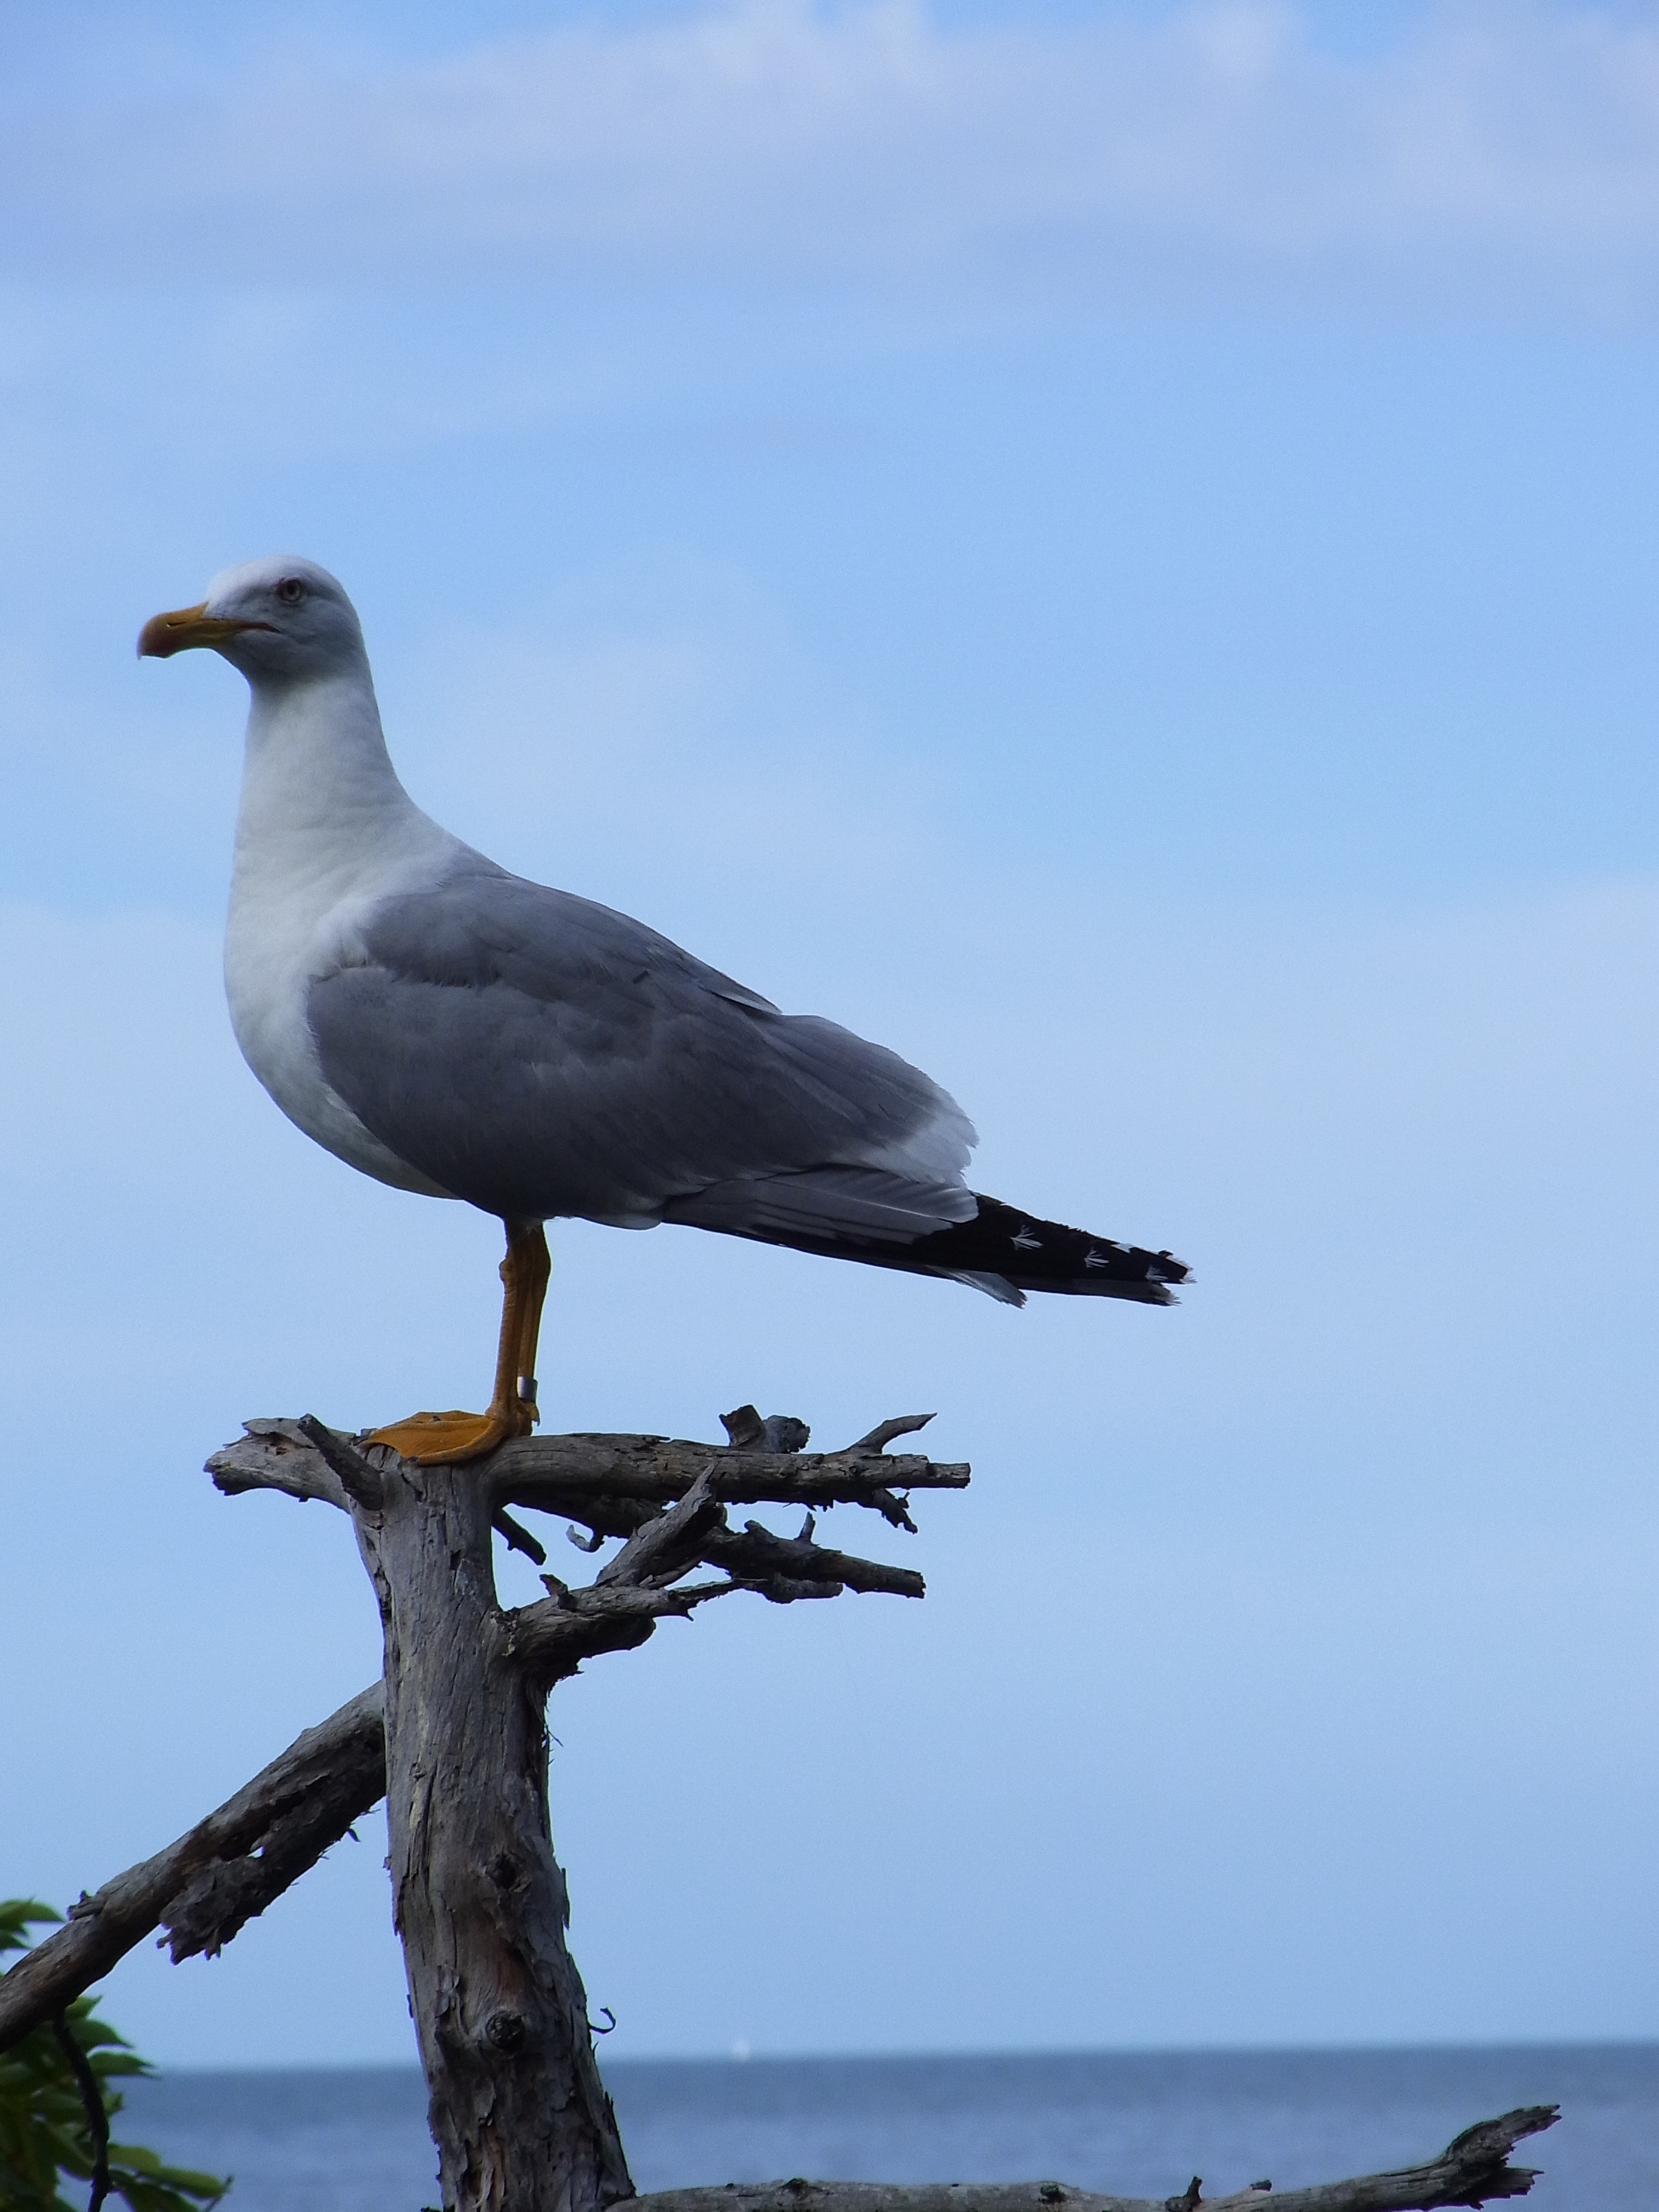
sea, tree, nature, branch, bird, sky, seabird, seagull, wildlife, gull, blue, fauna, vertebrate, charadriiformes, european herring gull